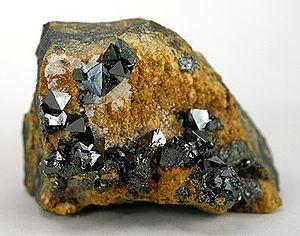
La jacobsite est un minéral essentiellement composé d'un oxyde de fer et de manganèse, de formule chimique MnᴵᴵFeᴵᴵᴵ₂O₄.